King Arthur

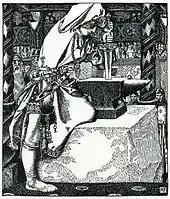

During the ongoing conquest of Wales by Edward I of England, he attempted to make King Arthur a fundamentally English character and hero. The completion of the conquest was one of the factors that shifted storytellers away from the Welsh roots of the original tales.